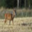
Label: deer